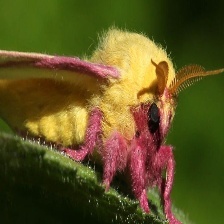
Species: ROSY MAPLE MOTH